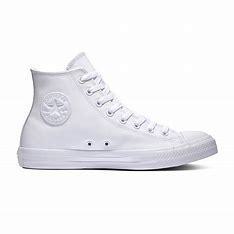
Brand: Converse
Model: Chuck Taylor All